Gjesdal Church

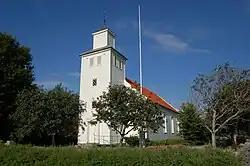
View of the church

Gjesdal Church is a parish church of the Church of Norway in Gjesdal Municipality in Rogaland county, Norway. It is located in the village of Gjesdal. It is one of the three churches for the Gjesdal parish which is part of the Jæren prosti (deanery) in the Diocese of Stavanger. The white, wooden church was built in a long church style in 1848 using designs by the architect Hans Linstow. The church seats about 450 people.